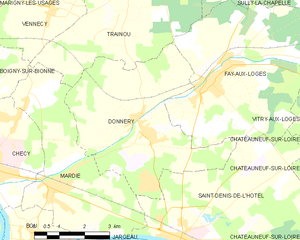
Donnery est une commune française située dans le département du Loiret en région Centre-Val de Loire.